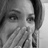
Emotion: happy